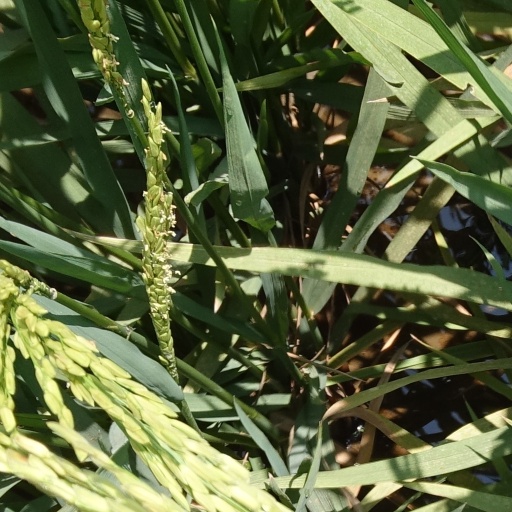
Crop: rice